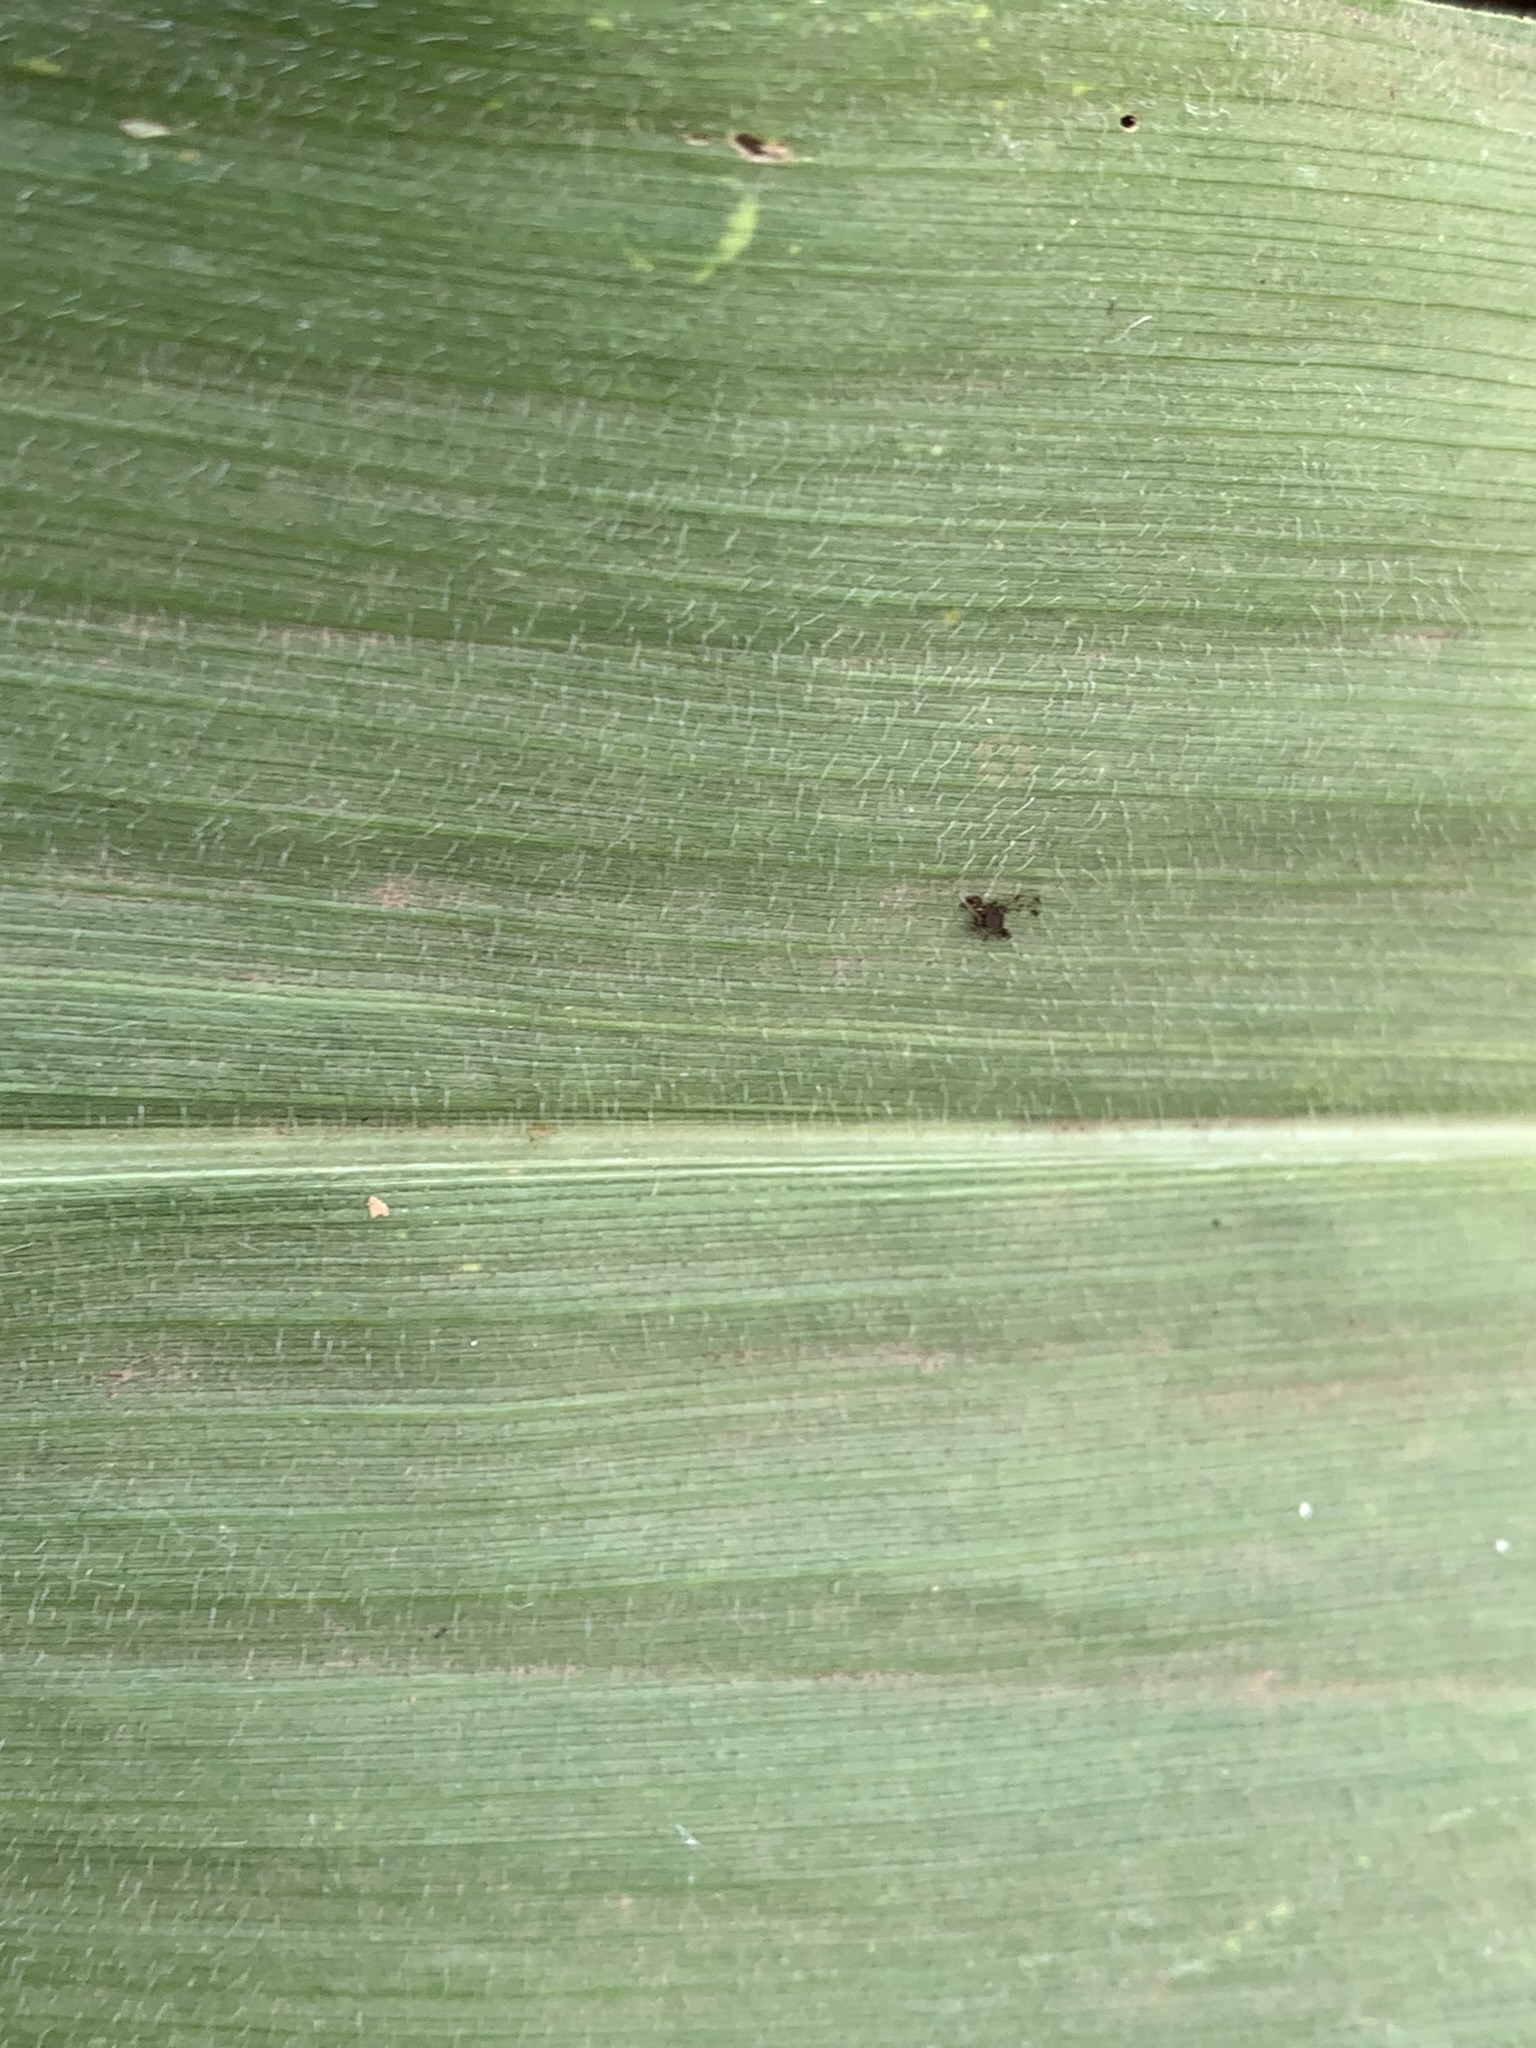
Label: Healthy